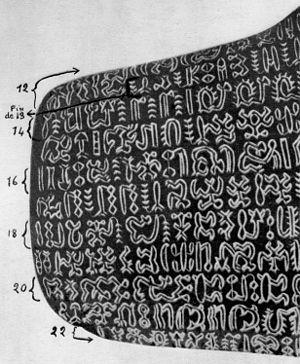
Rongorongo est le nom donné à un système de signes gravés sur bois qui pourraient constituer soit une écriture, soit un moyen mnémotechnique pour des récitations de mythes ou de généalogies. Découvertes sur l'île de Pâques en 1864 par le missionnaire Eugène Eyraud, ces inscriptions ont résisté à toutes les tentatives de déchiffrement. Seules trois certitudes émergent de leur étude :